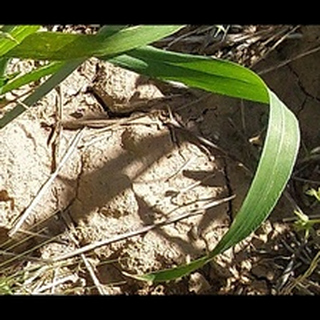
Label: healthy_wheat